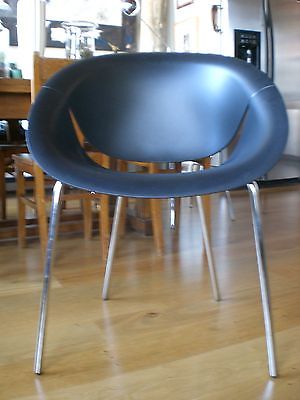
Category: chair